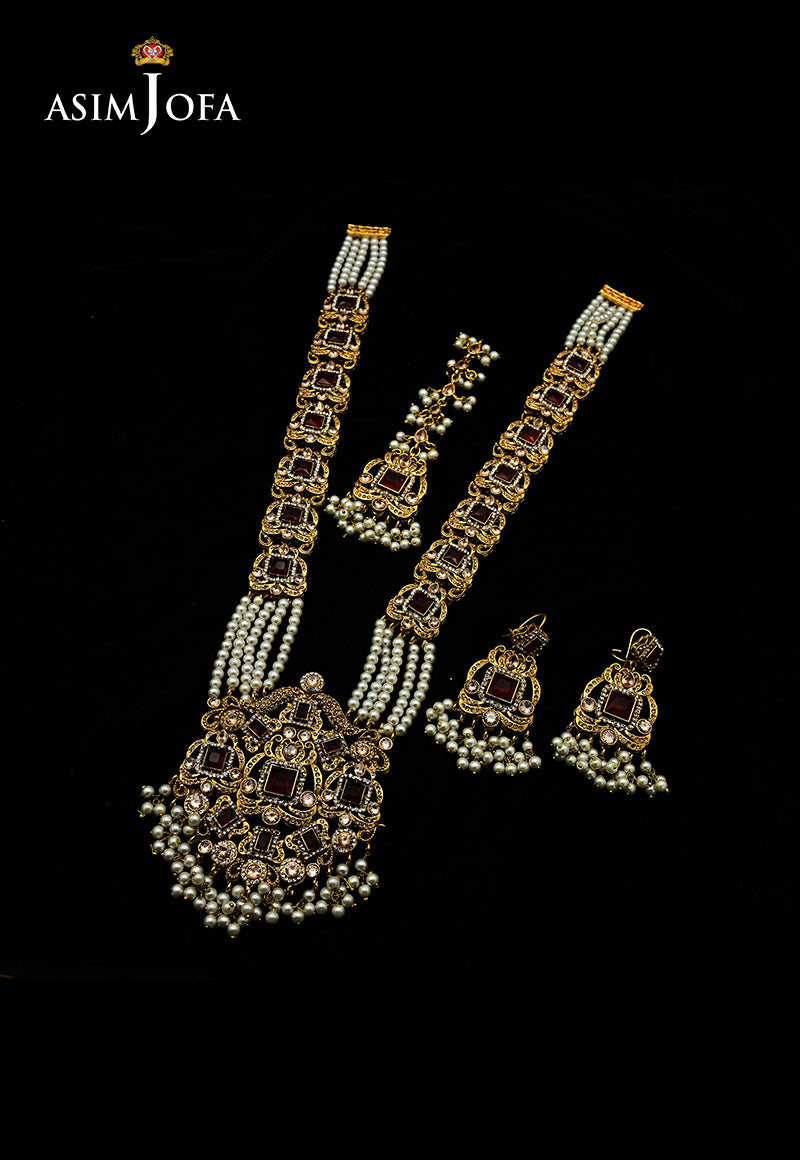
purple gold komal necklace